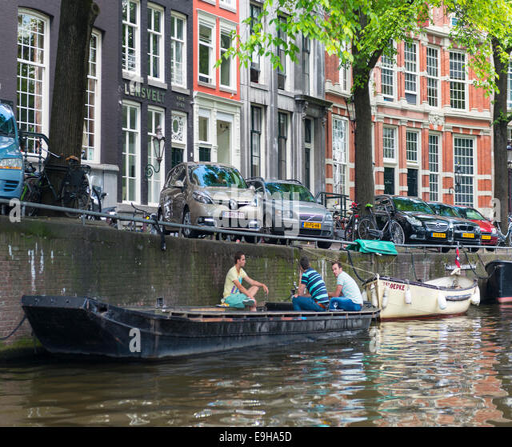
young men sitting on boat chatting on a canal